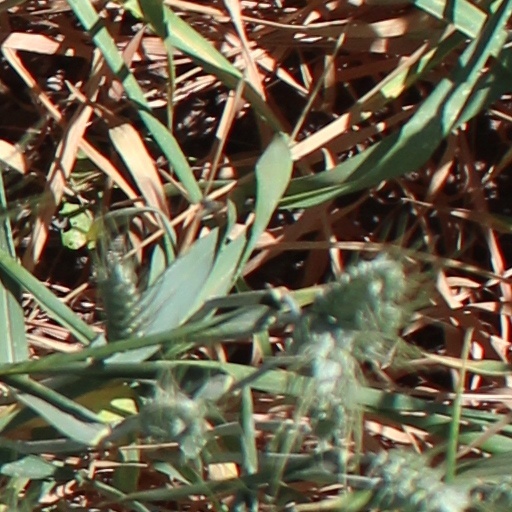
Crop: wheat